Jim Gleeson (rugby)

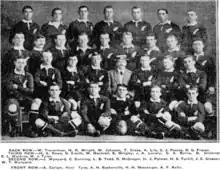
Jim Gleeson in the 2nd row, second from the right

He was selected as one of the professional All Blacks on the 1907–1908 tour of Great Britain and Australia. It was reported prior to the tour that "another rumour has it that Paddy Gleeson, a rising barrister and solicitor in Napier, and the eldest son of an ex-Auckland hotel-keeper who is worth a mint of money, has been offered the position of manager of the team". However his major role on the tour was managerial, serving as treasurer and assisting Albert Baskiville with day-to-day administration duties. He was also part of the tours Management Committee and he usually spoke at the after match functions on behalf of the team. Despite these commitments Gleeson still participated in some matches, usually at halfback but occasionally on the wing.